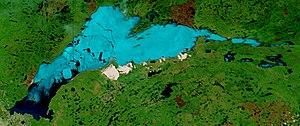
Le lac Athabasca se situe à la frontière nord des provinces canadiennes de la Saskatchewan et de l'Alberta, entre le 58° et le 60° N.